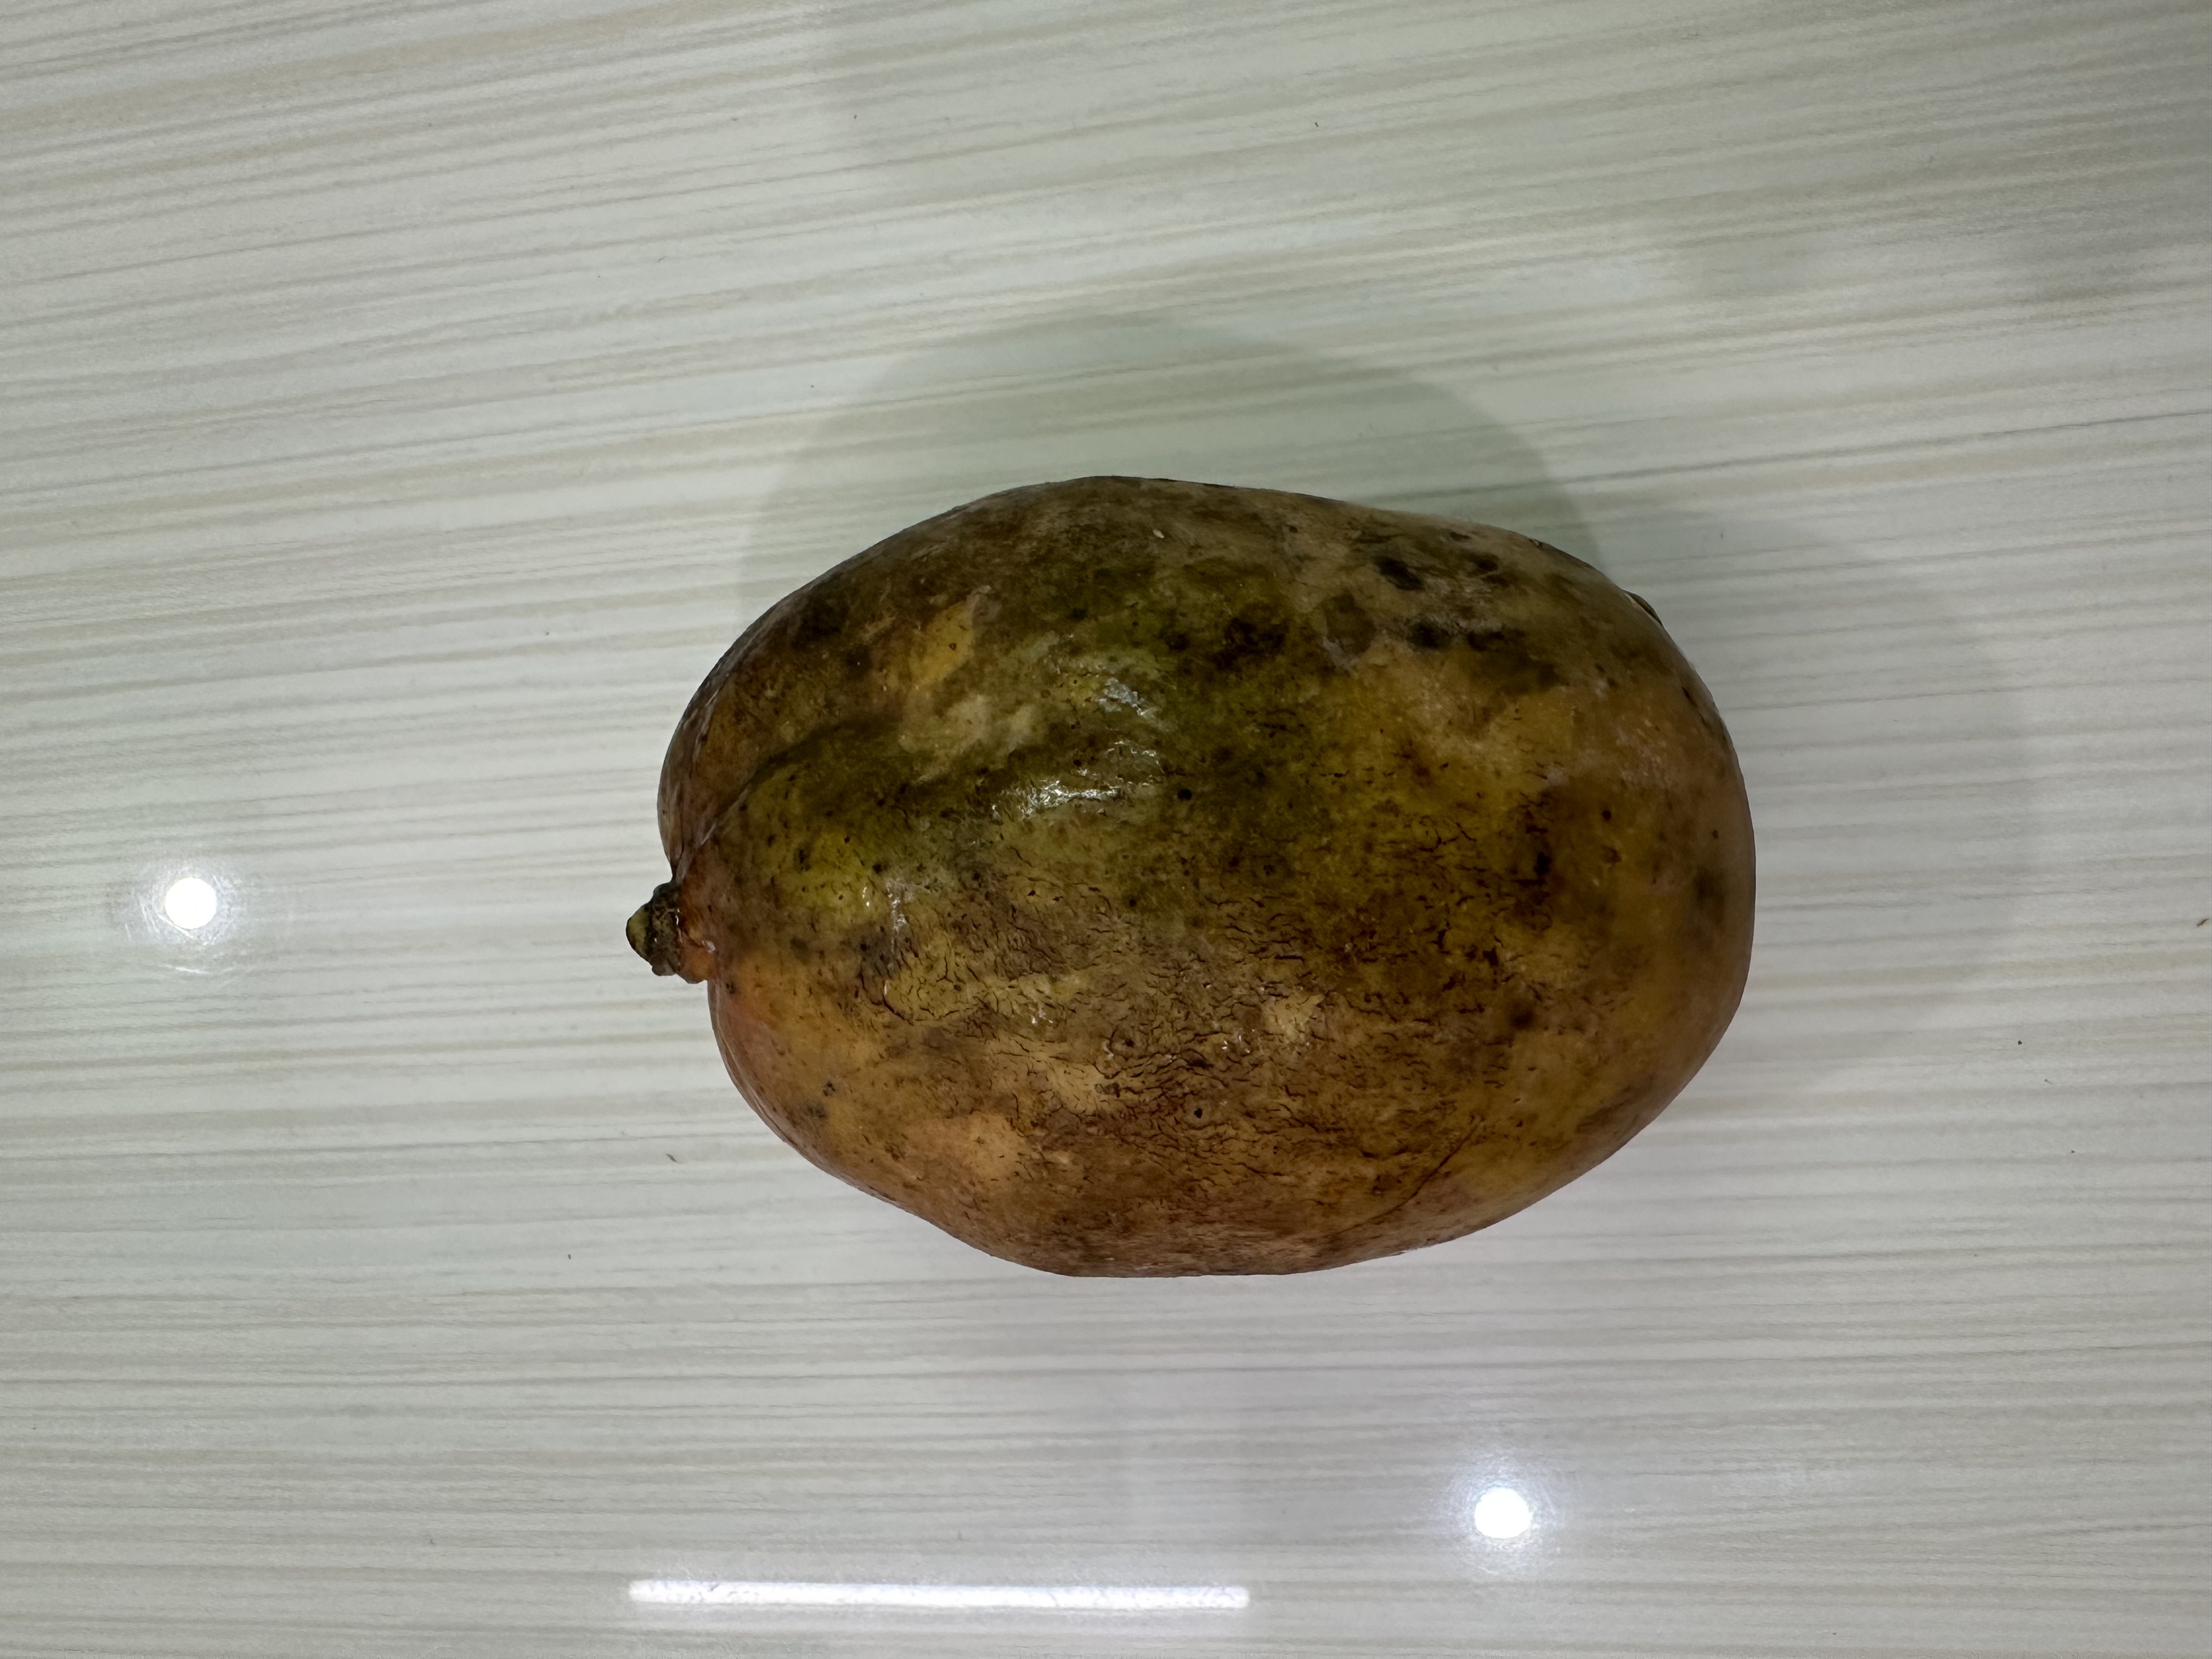
Mango variety: Bari-7